2006 Ivory Coast toxic waste dump

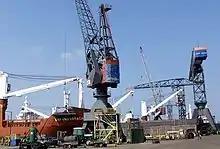
The industrial docks at Amsterdam-Noord, Netherlands.

The "Probo Koala" had its cargo rejected in Europe by Amsterdam Port Services BV, and was to be charged €500,000 in nearby Moerdijk. On it offloaded a liquid waste in Abidjan, paying around €18,500 for its disposal.